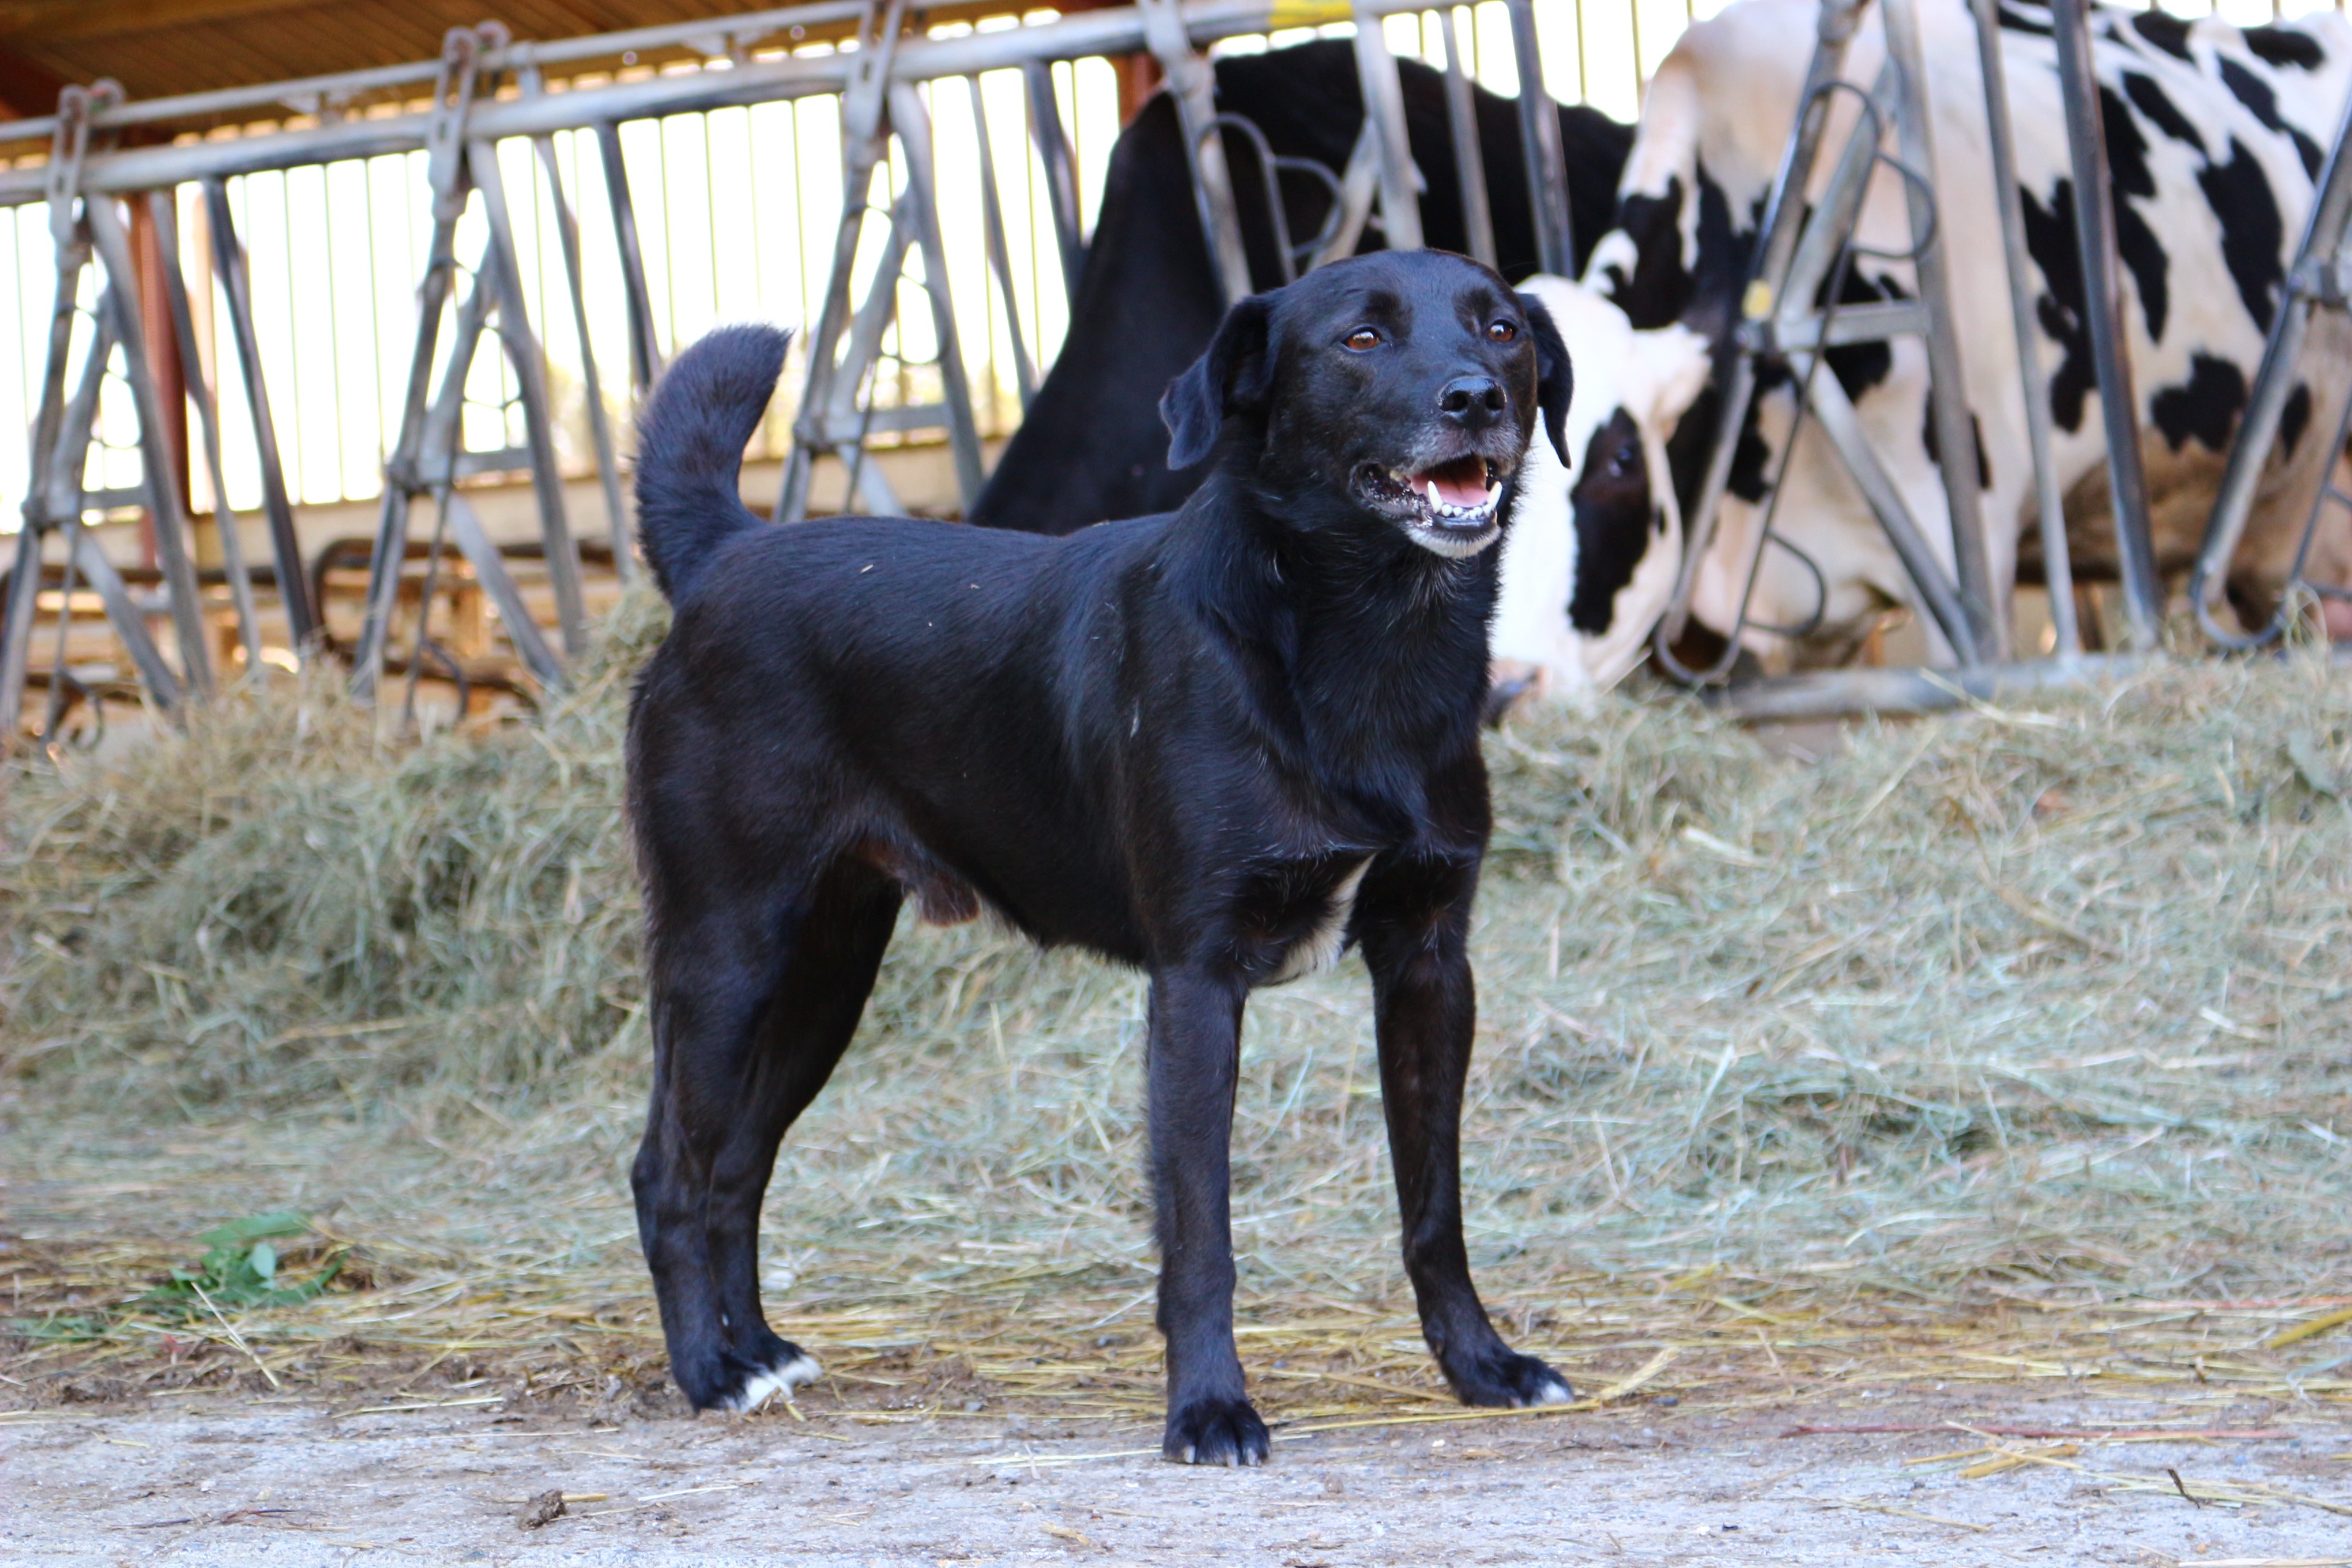
field, farm, dog, france, mammal, black dog, vertebrate, labrador retriever, dog breed, guard dog, dog like mammal, cane corso